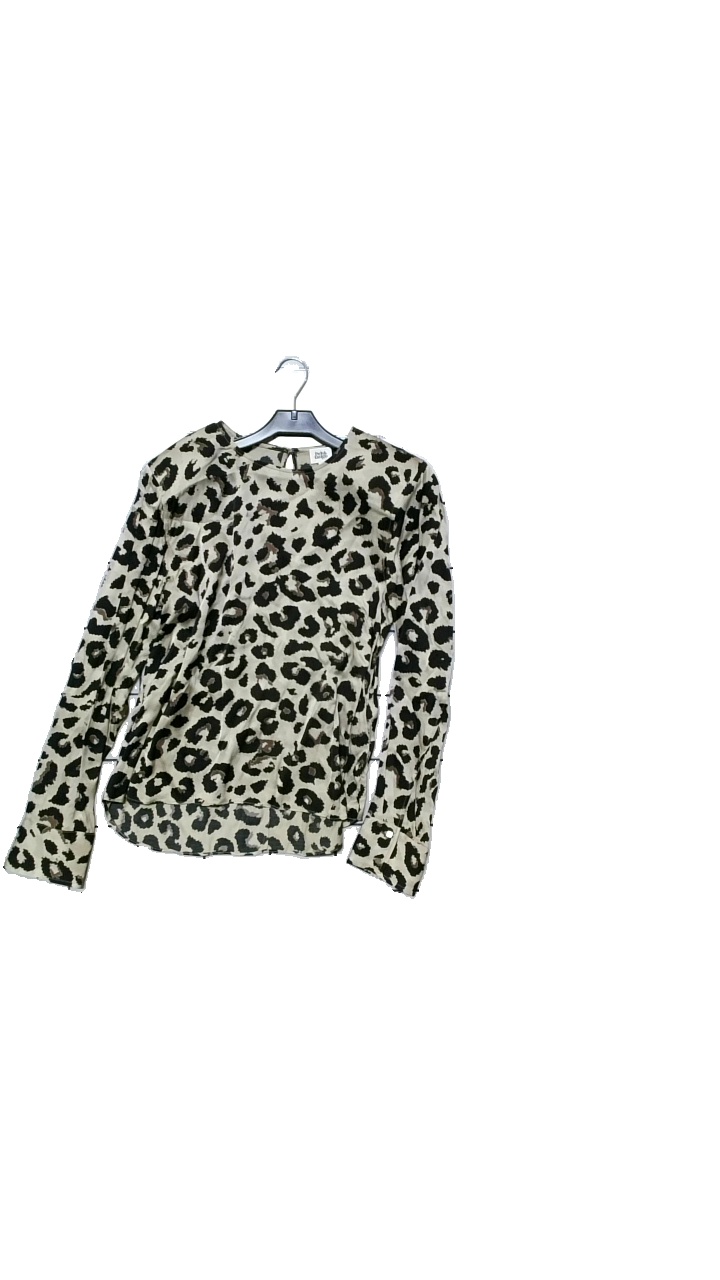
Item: Blouse (Ladies)
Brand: Twist & Tango
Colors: Beige, Black
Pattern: Animal print
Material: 45% ecovero, 55% viscose
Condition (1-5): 5
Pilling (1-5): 5
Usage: Reuse
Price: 50-100